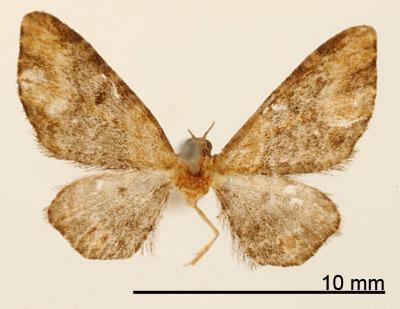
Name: Tephroclystia mollita
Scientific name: Tephroclystia mollita Warren, 1906
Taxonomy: Animalia, Arthropoda, Insecta, Lepidoptera, Geometridae, Larentiinae
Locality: Orizaba, Veracruz-Llave, Mexico